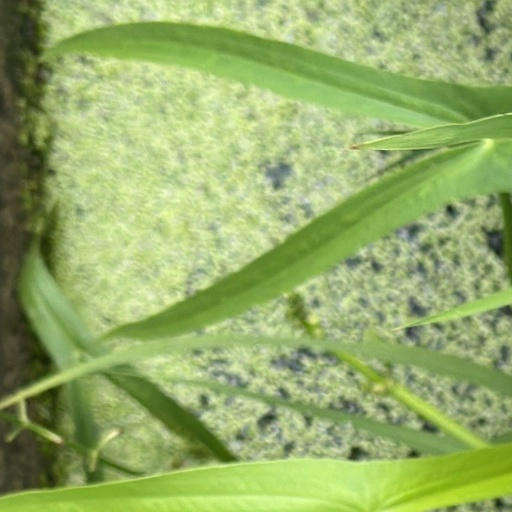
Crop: rice